Peoria Township, Franklin County, Kansas

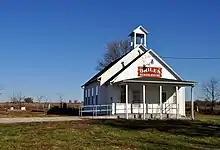
Briles One-Room School built 1868

Briles One-Room Schoolhouse, built in 1868 and closed in 1960. The school is now a community center and voting location for Peoria Township. The school, located at the intersection of Highway 68 and Texas Road, is Stop 8 on the Driving Tour of Northeast Franklin County.